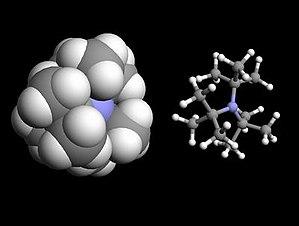
L'effet stérique provient du fait que chaque atome contenu dans une molécule occupe un certain espace. Si certains atomes sont amenés trop près les uns des autres, il y a un coût énergétique associé à ce rapprochement. En effet, une certaine quantité d'énergie est requise pour faire se chevaucher les nuages des lobes orbitaux électroniques. Et ce coût énergétique affecte la forme normale de la molécule ainsi que ses propriétés lors d'une réaction chimique.
L'effet stérique provient du fait que chaque atome contenu dans une molécule occupe un certain espace. Si certains atomes sont amenés trop près les uns des autres, il y a un coût énergétique associé à ce rapprochement. En effet, une certaine quantité d'énergie est requise pour faire se chevaucher les nuages des lobes orbitaux électroniques. Et ce coût énergétique affecte la forme normale de la molécule ainsi que ses propriétés lors d'une réaction chimique.